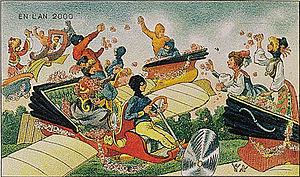
Une Fête des Fleurs. Chromolithographie.